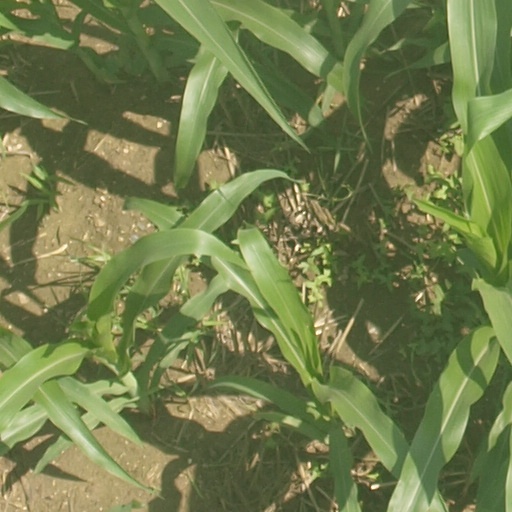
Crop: maize; corn